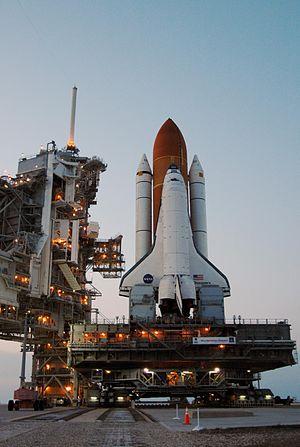
STS-121 est la trente-deuxième mission de la navette spatiale Discovery et la dix-huitième mission d'une navette américaine vers la Station spatiale internationale ISS.